Josh Romanski

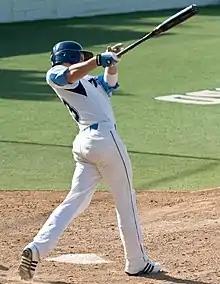
Romanski with San Diego in 2008

Joshua Michael Romanski (born October 18, 1986) is an American minor league baseball outfielder who is a free agent. He is a former left-handed pitcher. Prior to beginning his professional career, Romanski attended the University of San Diego.